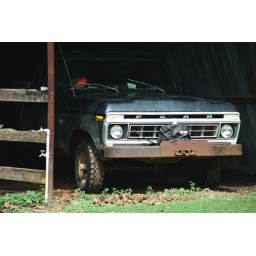
Joy's uncle's truck at his house in Melville, LA.